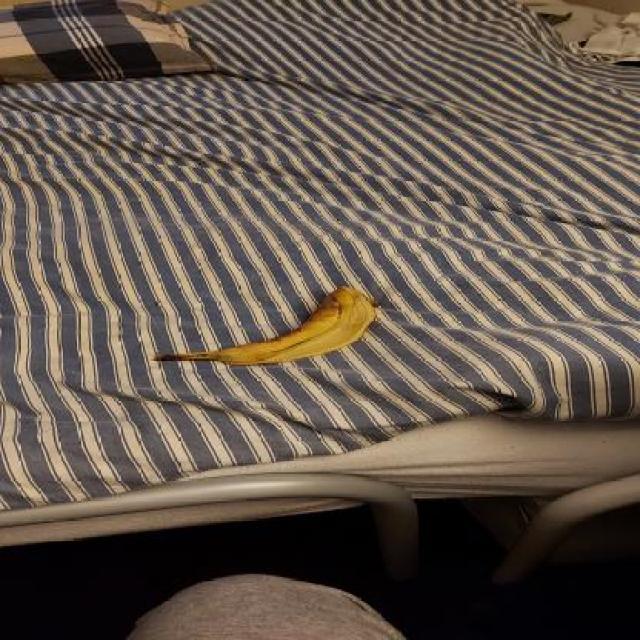
Label: bananas